Kherson Oblast

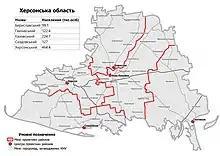
Kherson Oblast and subdivisions since July 2020

Kherson Oblast is bordered by Dnipropetrovsk Oblast to the north, the Black Sea and Crimea to the south, Mykolaiv Oblast to the west, and the Azov Sea and Zaporizhzhia Oblast to the east. The Dnieper River, which includes the Kakhovka Reservoir, runs through the oblast.